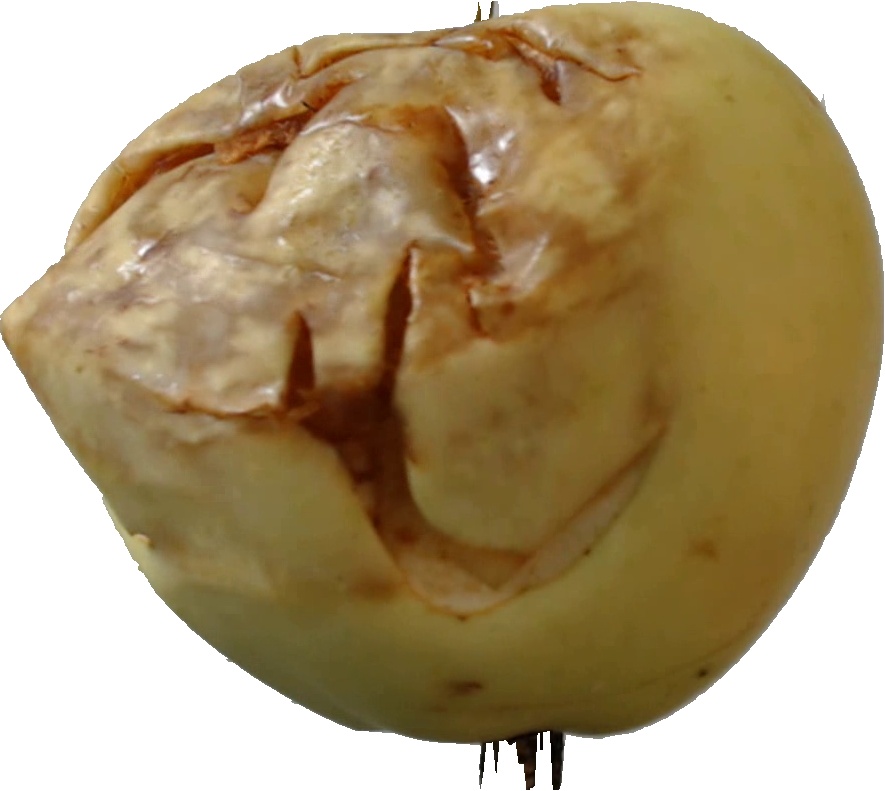
Label: apple_hit_1